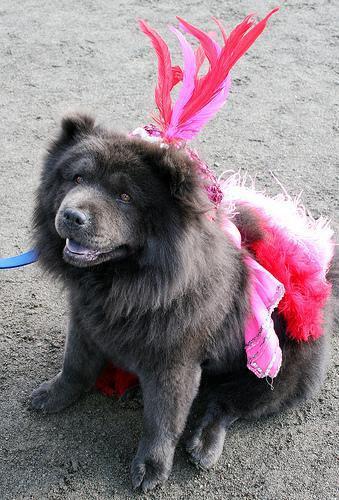
chow